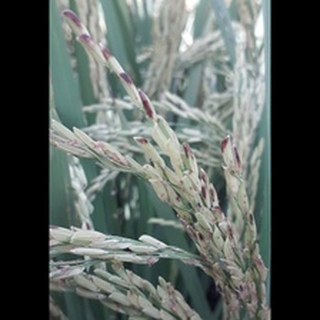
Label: diseased_rice